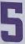
Number: 5